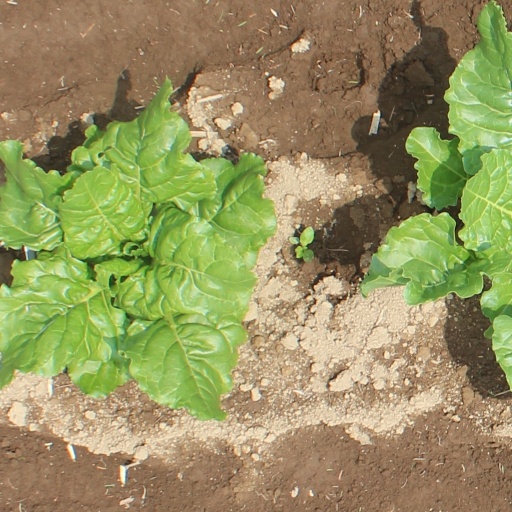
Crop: sugar beet